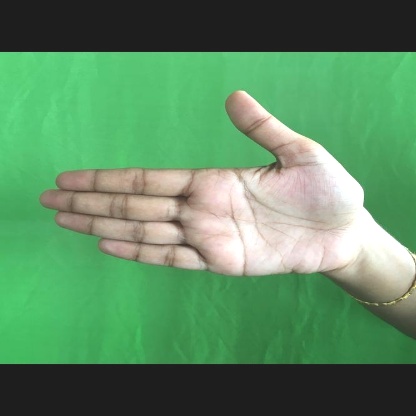
Mudra: Ardhachandran